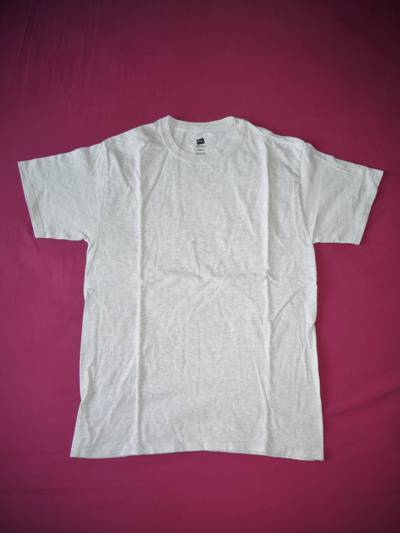
Waste category: clothes